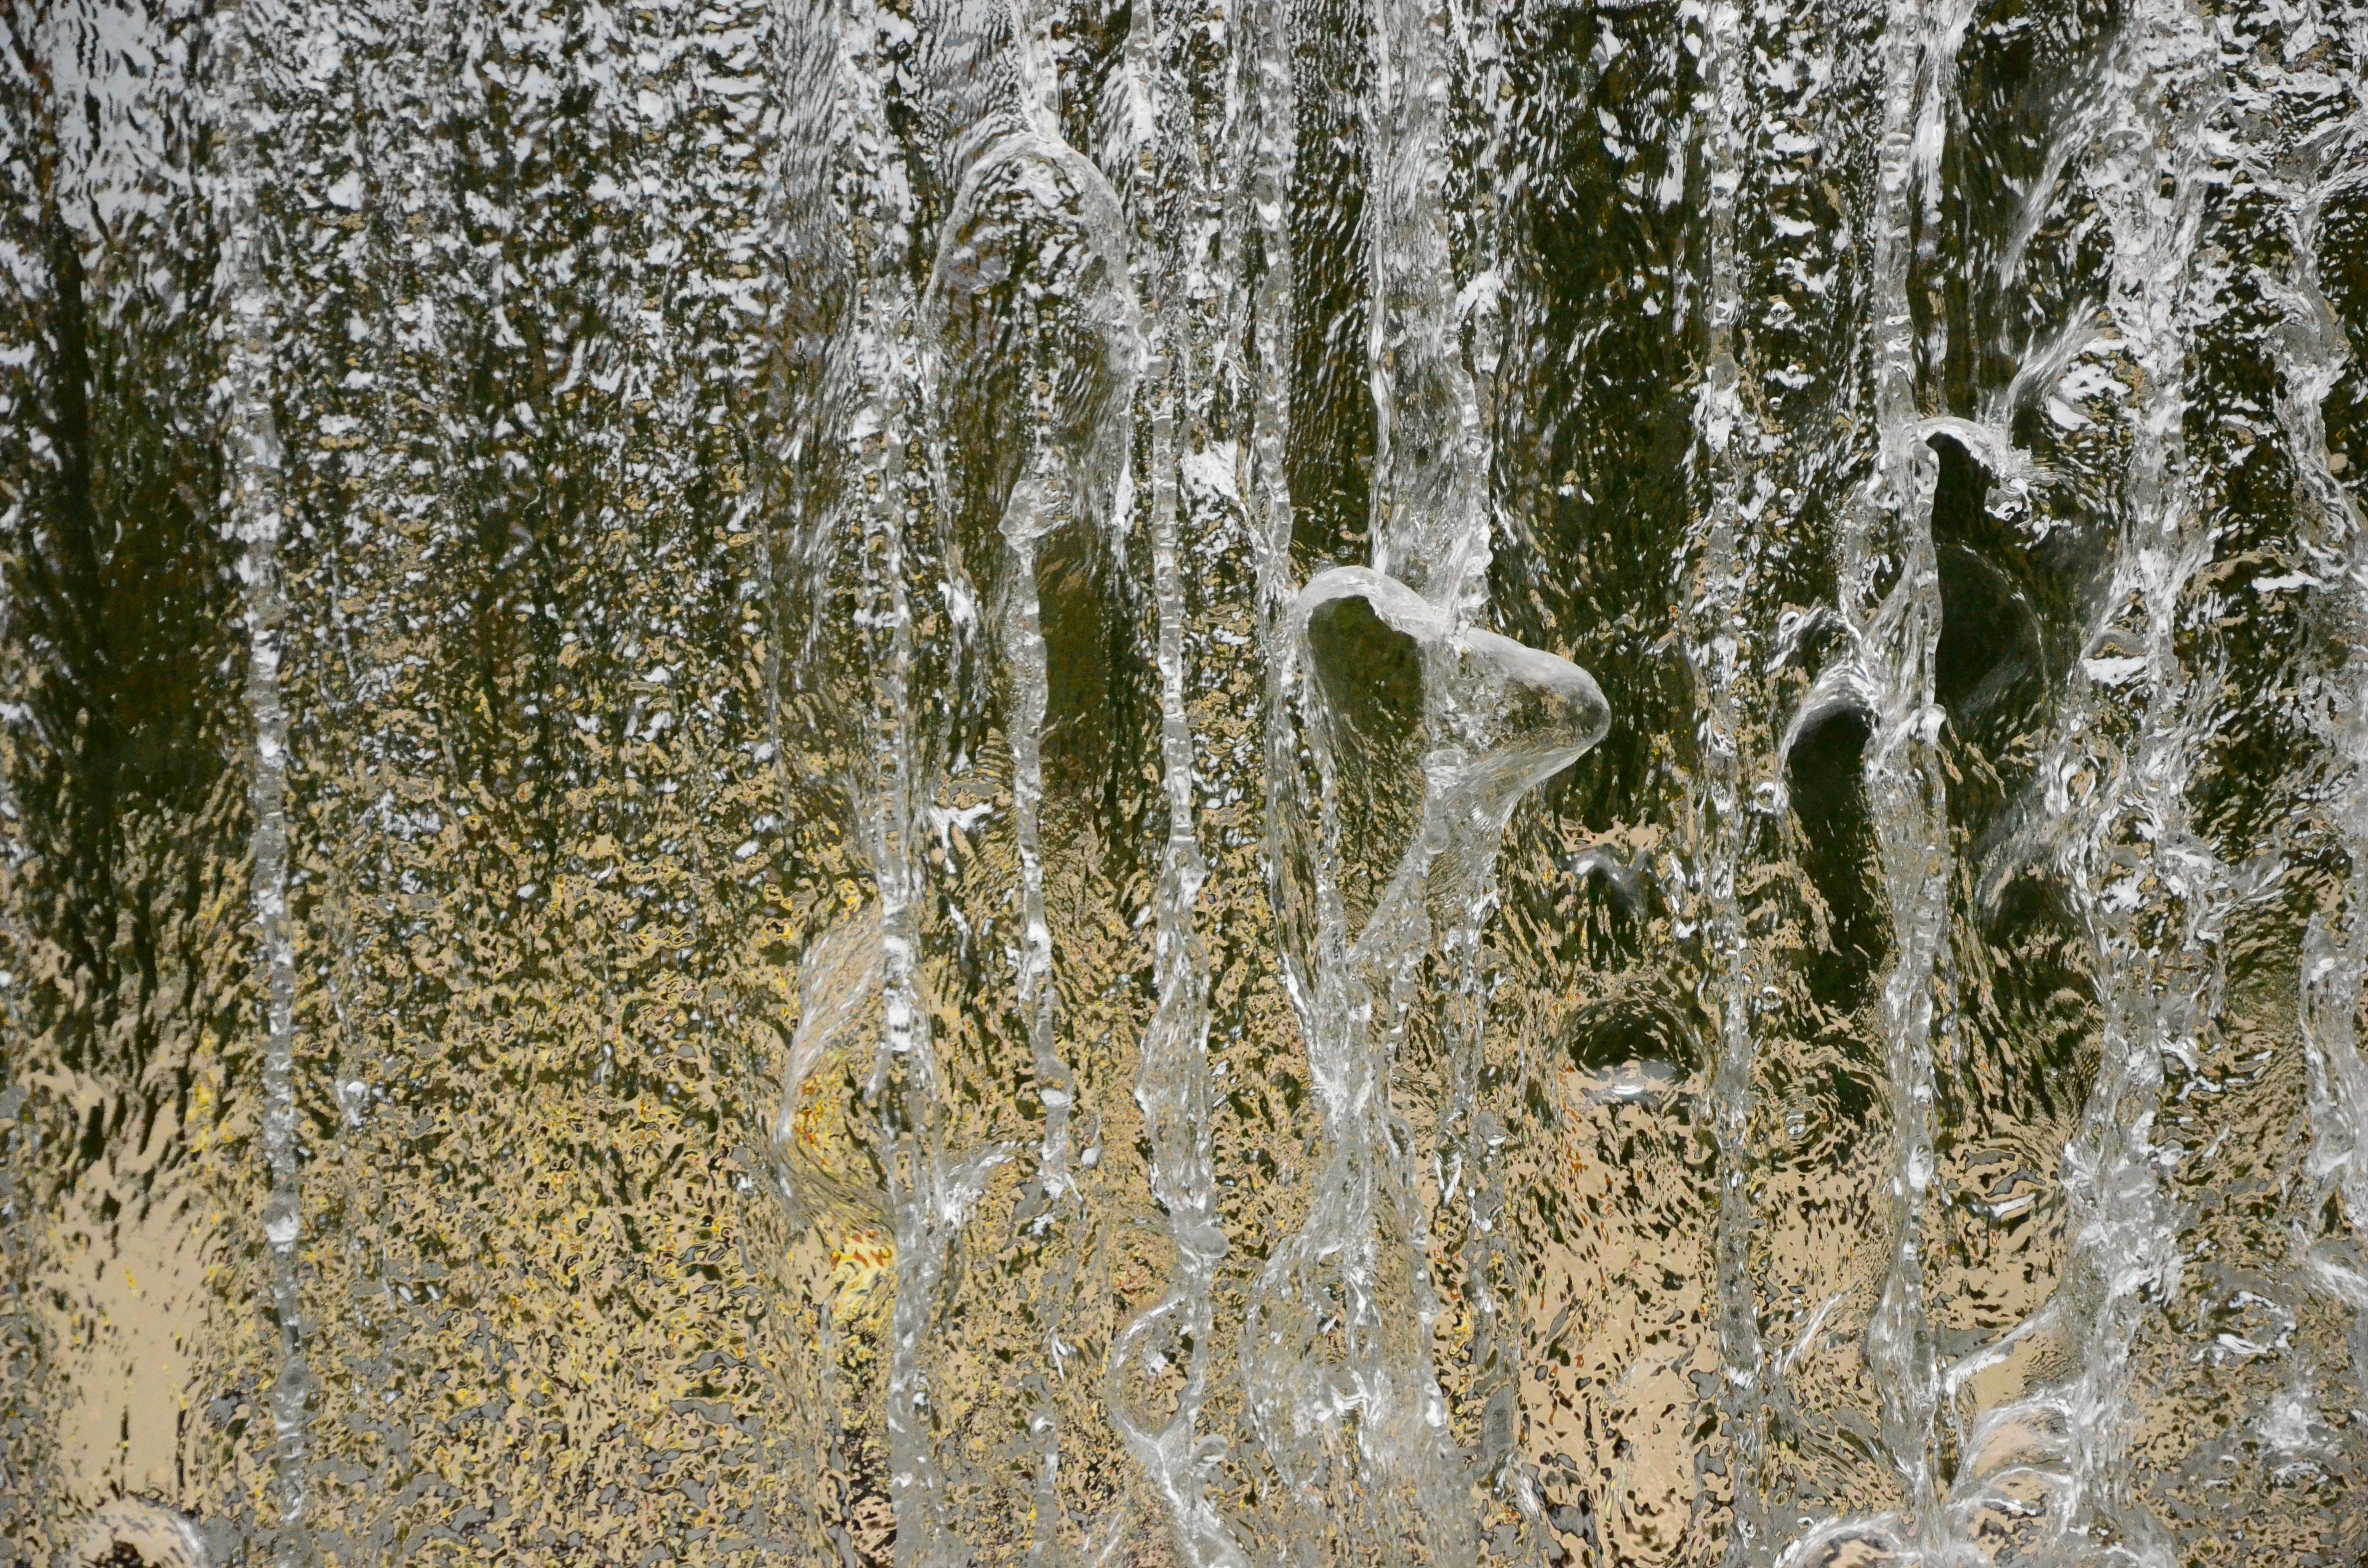
tree, water, nature, grass, waterfall, branch, snow, winter, plant, frost, ice, flow, birch, season, woodland, ecosystem, freezing, running water, grass family, woody plant